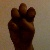
The image shows a hand gesture representing the letter 'E' in Indian Sign Language.